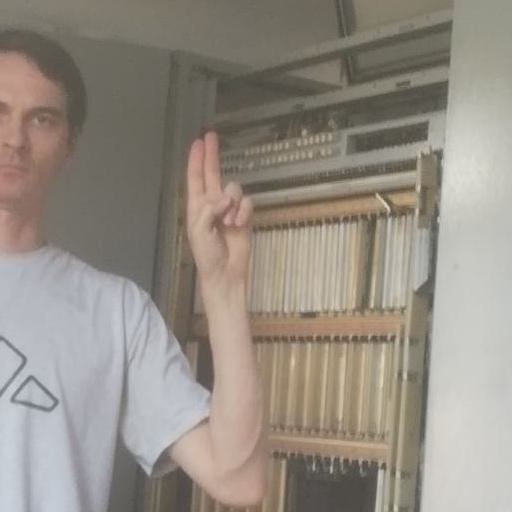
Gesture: two_up